Uwajima City Historical Museum

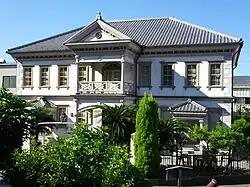

The opened in Uwajima, Ehime Prefecture, Japan in 1992. The Western-style building in which the museum is housed dates to 1884 and is a Registered Tangible Cultural Property. Having started out as the Uwajima Police Station in the Hirōkoji district of Uwajima, in 1953 the building was relocated to Nishiumi, now Ainan, where until January 1990 it served as the town hall. In March 1992 the building was returned to Uwajima and its current site near the , where it has served as a museum dedicated to the history of Uwajima.